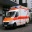
Label: ambulance